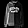
Label: Pullover